Nathaniel Barnes

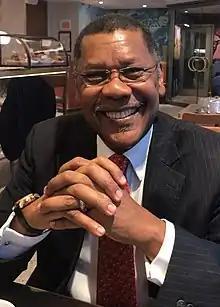
Barnes in 2021

Milton Nathaniel Barnes (born 1954) is a Liberian diplomat, politician and member of the Liberian Destiny Party (LDP). In early 2022, he announced his intention to run as an independent candidate in the 2023 Liberian presidential election.